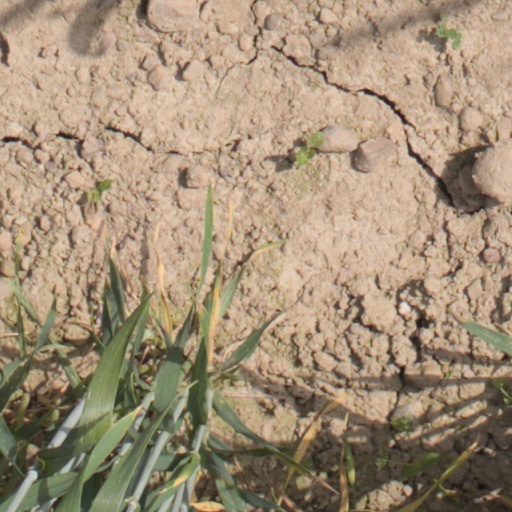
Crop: wheat